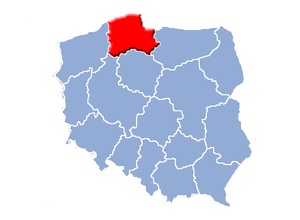
Województwo pomorskie
Voivodskabet Pommerns beliggenhed i Polen
Województwo pomorskie er en administrativ del af det midtnordlige Polen, et af de 16 voivodskaber, der blev skabt, efter den administrative reform i 1999. Voivodskabets hovedstad er Gdańsk. Voivodskabet Pommern har et areal på 18.293 km² og 2.343.928 indbyggere, befolkningstætheden er på 128 personer pr km². I voivodskabet ligger der 17 universiteter.